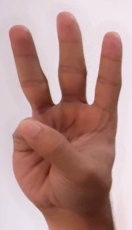
ASL sign: 6